Verizon

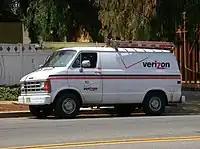
Service van with Verizon's former logo and livery

Verizon acquired AOL in 2015 at $50 per share, for a deal valued around $4.4 billion. The following year, Verizon announced it would acquire the core internet business of Yahoo! for $4.83billion. Following the completion of the acquisitions, Verizon created a new division called Oath, which includes the AOL and Yahoo brands. The sale did not include Yahoo's stakes in Alibaba Group and Yahoo! Japan.